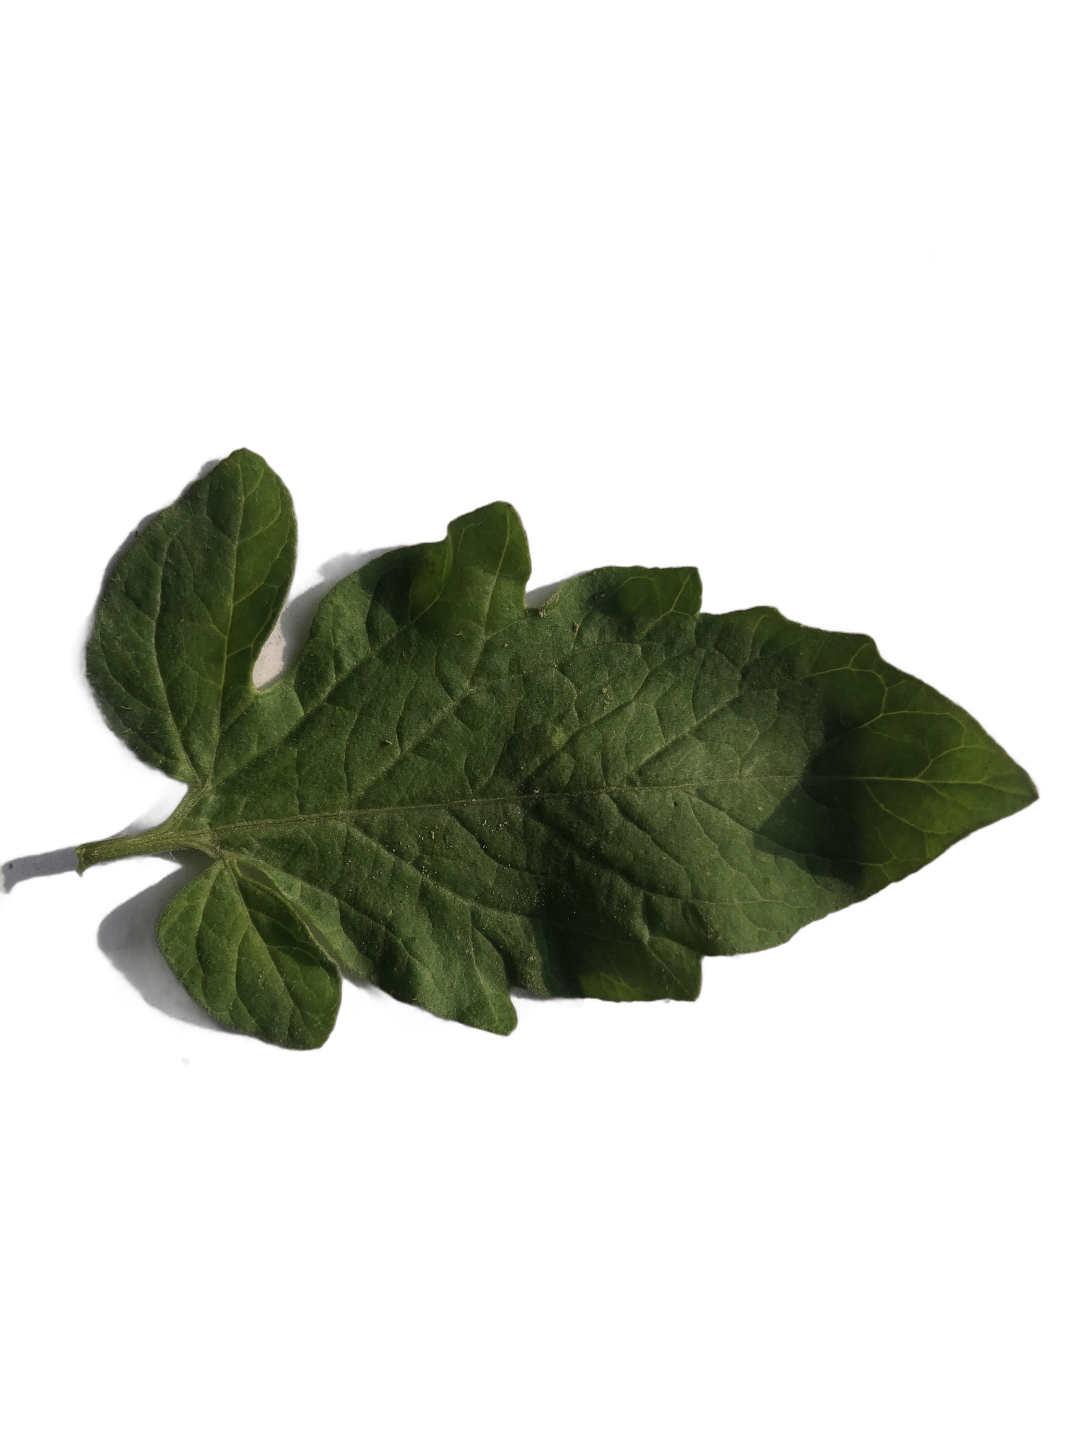
Crop: Tomato
Label: Healthy